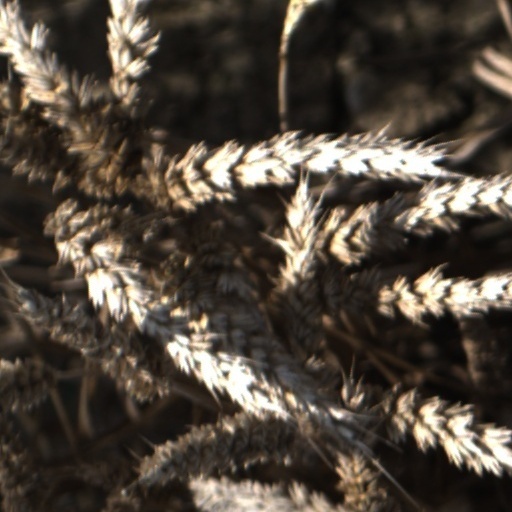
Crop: wheat